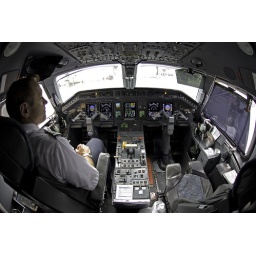
American Eagle Captain Tim Burns sitting in the left-hand seat. On the ground in San Jose, California.